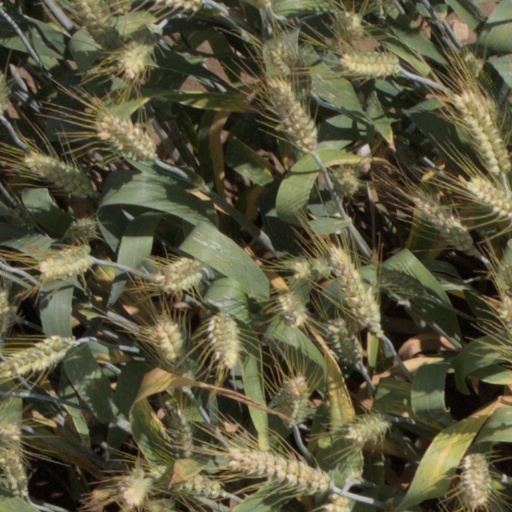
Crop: wheat